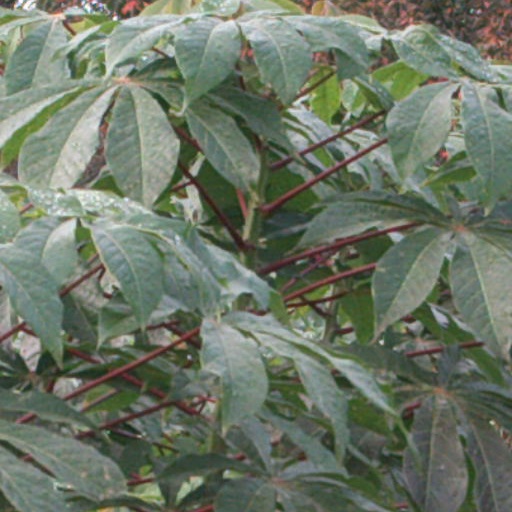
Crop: cassava